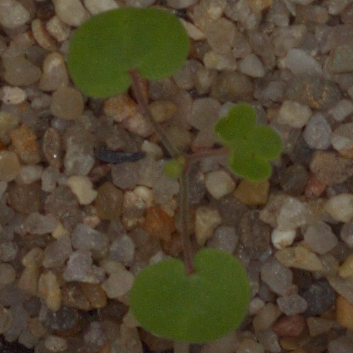
Label: smallflowered_cranesbill